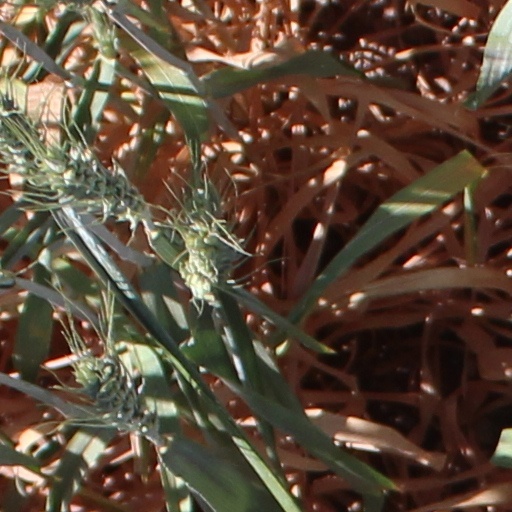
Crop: wheat